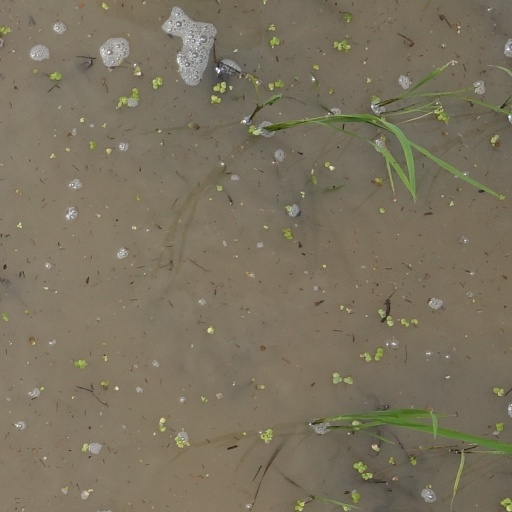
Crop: rice